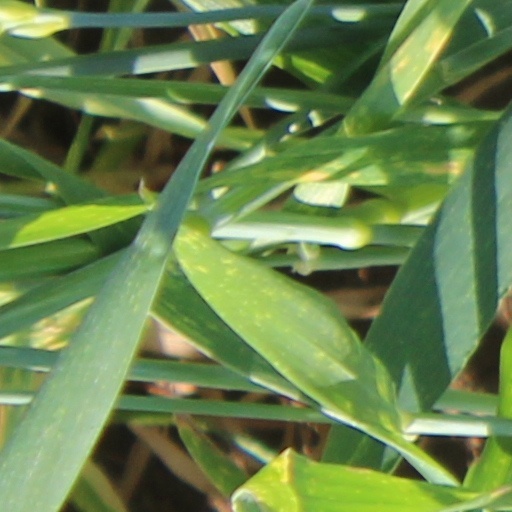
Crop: wheat